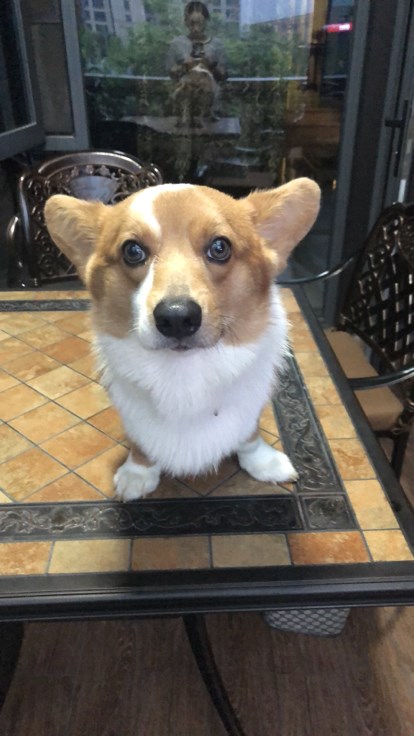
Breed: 2909-n000116-Cardigan